Asteroid impact avoidance

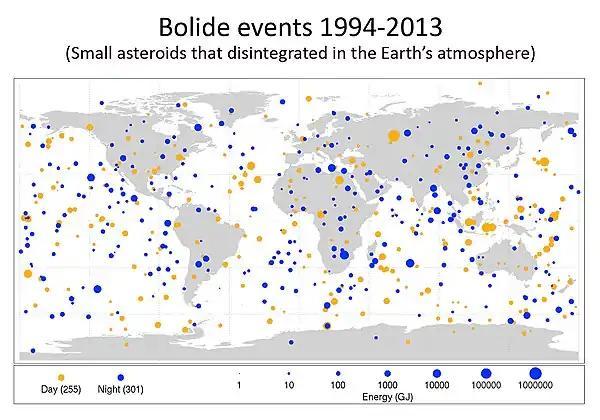
Frequency of small asteroids roughly 1 to 20 meters in diameter impacting Earth's atmosphere.

Asteroid impact avoidance encompasses the methods by which near-Earth objects (NEO) on a potential collision course with Earth could be diverted, preventing destructive impact events. An impact by a sufficiently large asteroid or other NEOs would cause, depending on its impact location, massive tsunamis or multiple firestorms, and an impact winter caused by the sunlight-blocking effect of large quantities of pulverized rock dust and other debris placed into the stratosphere. A collision 66 million years ago between the Earth and an object approximately wide is thought to have produced the Chicxulub crater and triggered the Cretaceous–Paleogene extinction event that is understood by the scientific community to have caused the extinction of all non-avian dinosaurs.